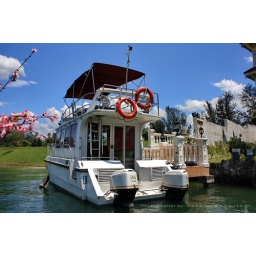
This boat owner by ex-minister of malaysian culture &amp;amp; tourism at lake mine wonderland KL.